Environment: real
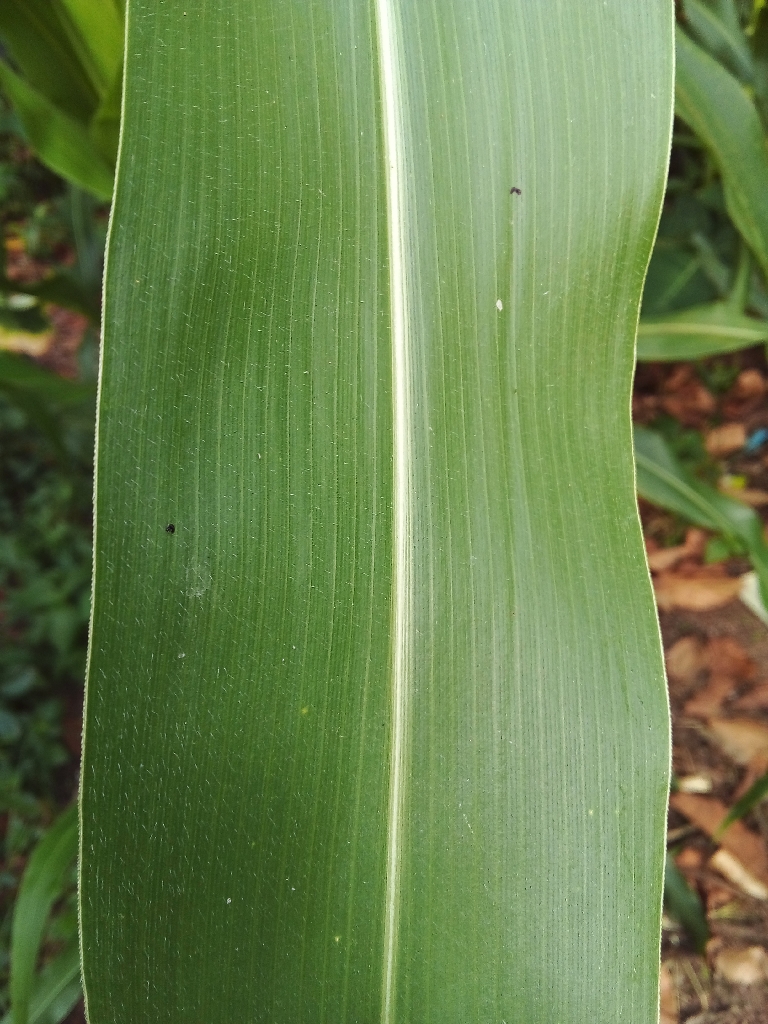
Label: healthy